Edythe Lewis

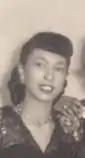

Edythe M. "Delilah" Lewis (February 26, 1924 – June 5, 2014) was an American woman who was the first black, female disc jockey in Dayton, Ohio, United States, in the 1950s.